Andrea Romano (voice director)

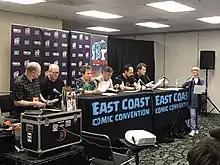
Romano, at right, directing the voice cast of "" in a table reading at the 2019 East Coast Comicon

Romano became a freelance casting and voice director in 1989. The first series she worked for, which was made for Warner Brothers, was "Tiny Toon Adventures" in 1990. That was followed by "" and "The Plucky Duck Show" in 1992; "Animaniacs" in 1993; "Pinky and the Brain", "The Sylvester & Tweety Mysteries" and "Freakazoid" in 1995; "" and "Road Rovers" in 1996; "The New Batman Adventures" in 1997; "Histeria!" and "Pinky, Elmyra & the Brain" in 1998; and "Batman Beyond" in 1999; all for Warner Bros. She was also a voice director briefly for "Bonkers" in 1994. At the same time, Romano directed the first season of the first ever all-CGI series, "ReBoot", however the position was taken over by Michael Donovan for the remainder of the show.